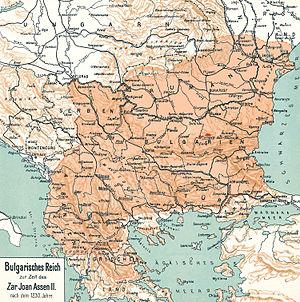
La bataille de Klokotnica ou Klokotnitsa eut lieu le 9 mars 1230 dans les environs du village de Klokotnitsa entre les forces d’Ivan Asen II, tsar de Bulgarie, et celles de Théodore Comnène Doukas, souverain d’Épire et « empereur de Thessalonique ». Grâce à cette victoire, la Bulgarie devint la puissance dominante de la région des Balkans, alors qu’un point final fut mis à l’ascension fulgurante qu’avait connue l’Épire. Cette bataille est souvent vue par les historiens comme l’un des points tournants de l’histoire de l’Empire byzantin après la conquête de Constantinople par les croisés ; après elle, seuls deux candidats demeurent pour la reconquête de Byzance : Jean Vatatzès et Ivan Asen.
Cette page concerne l'année 1230 du calendrier julien.
Le Second Empire bulgare était une monarchie médiévale des Balkans s’étendant non seulement sur l’actuelle Bulgarie mais aussi sur l'Albanie, le sud de la Roumanie et de la Moldavie, le sud-ouest de l'Ukraine, la Macédoine du Nord, la Grèce septentrionale et la Serbie orientale.